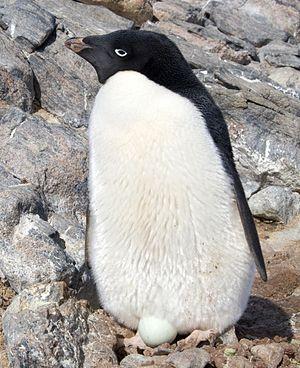
Manchot Adélie
La terre Adélie est une région de l'Antarctique découverte en 1840 par l'explorateur français Jules Dumont d'Urville. L'aire d'environ 432 000 km² située entre 136° et 142° de longitude est et entre 90° et 67° de latitude sud est, sous le nom de Terre-Adélie, un territoire revendiqué par la France comme étant l'un des cinq districts des Terres australes et antarctiques françaises, bien que cette revendication ne soit pas universellement reconnue. Le territoire abrite la base scientifique française Dumont-d'Urville, sur l'île des Pétrels, rattachée au fuseau horaire UTC+10:00.
Pygoscelis est un genre de manchots de la famille des Spheniscidae comprenant trois espèces existantes.
Le Manchot Adélie est une espèce d'oiseaux Sphenisciformes vivant en Antarctique. C'est une des trois espèces du genre Pygoscelis et une des rares espèces de manchots à avoir un plumage de queue saillant, ce qui lui a valu le surnom de « manchot à longue queue ».